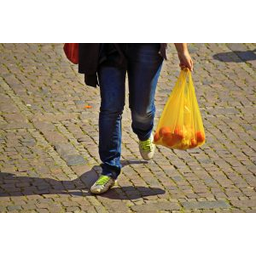
Label: plastic